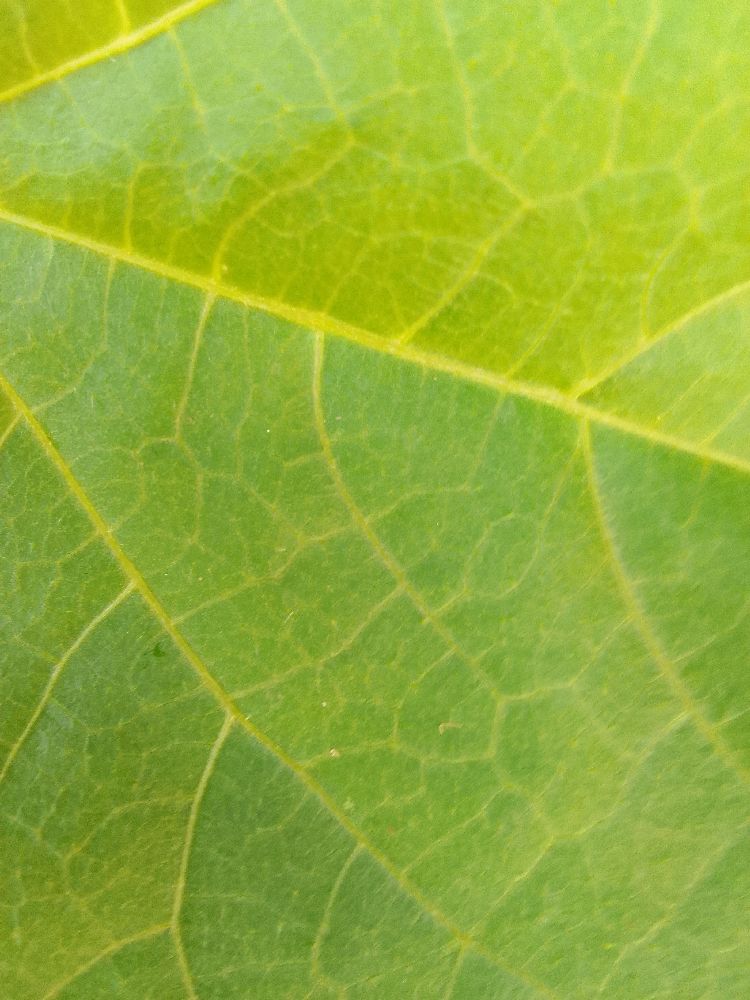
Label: healthy